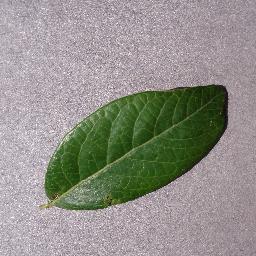
Label: Blueberry___healthy